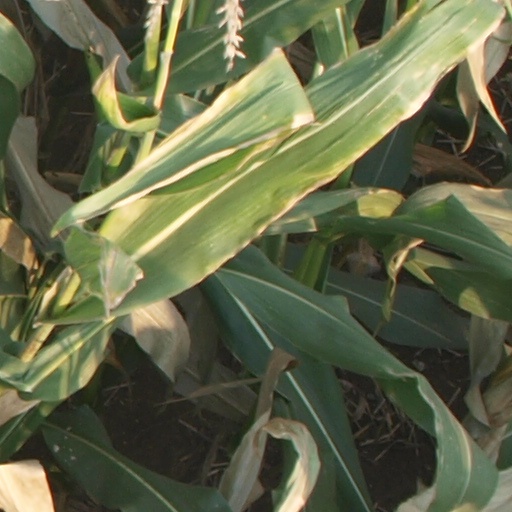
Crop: maize; corn